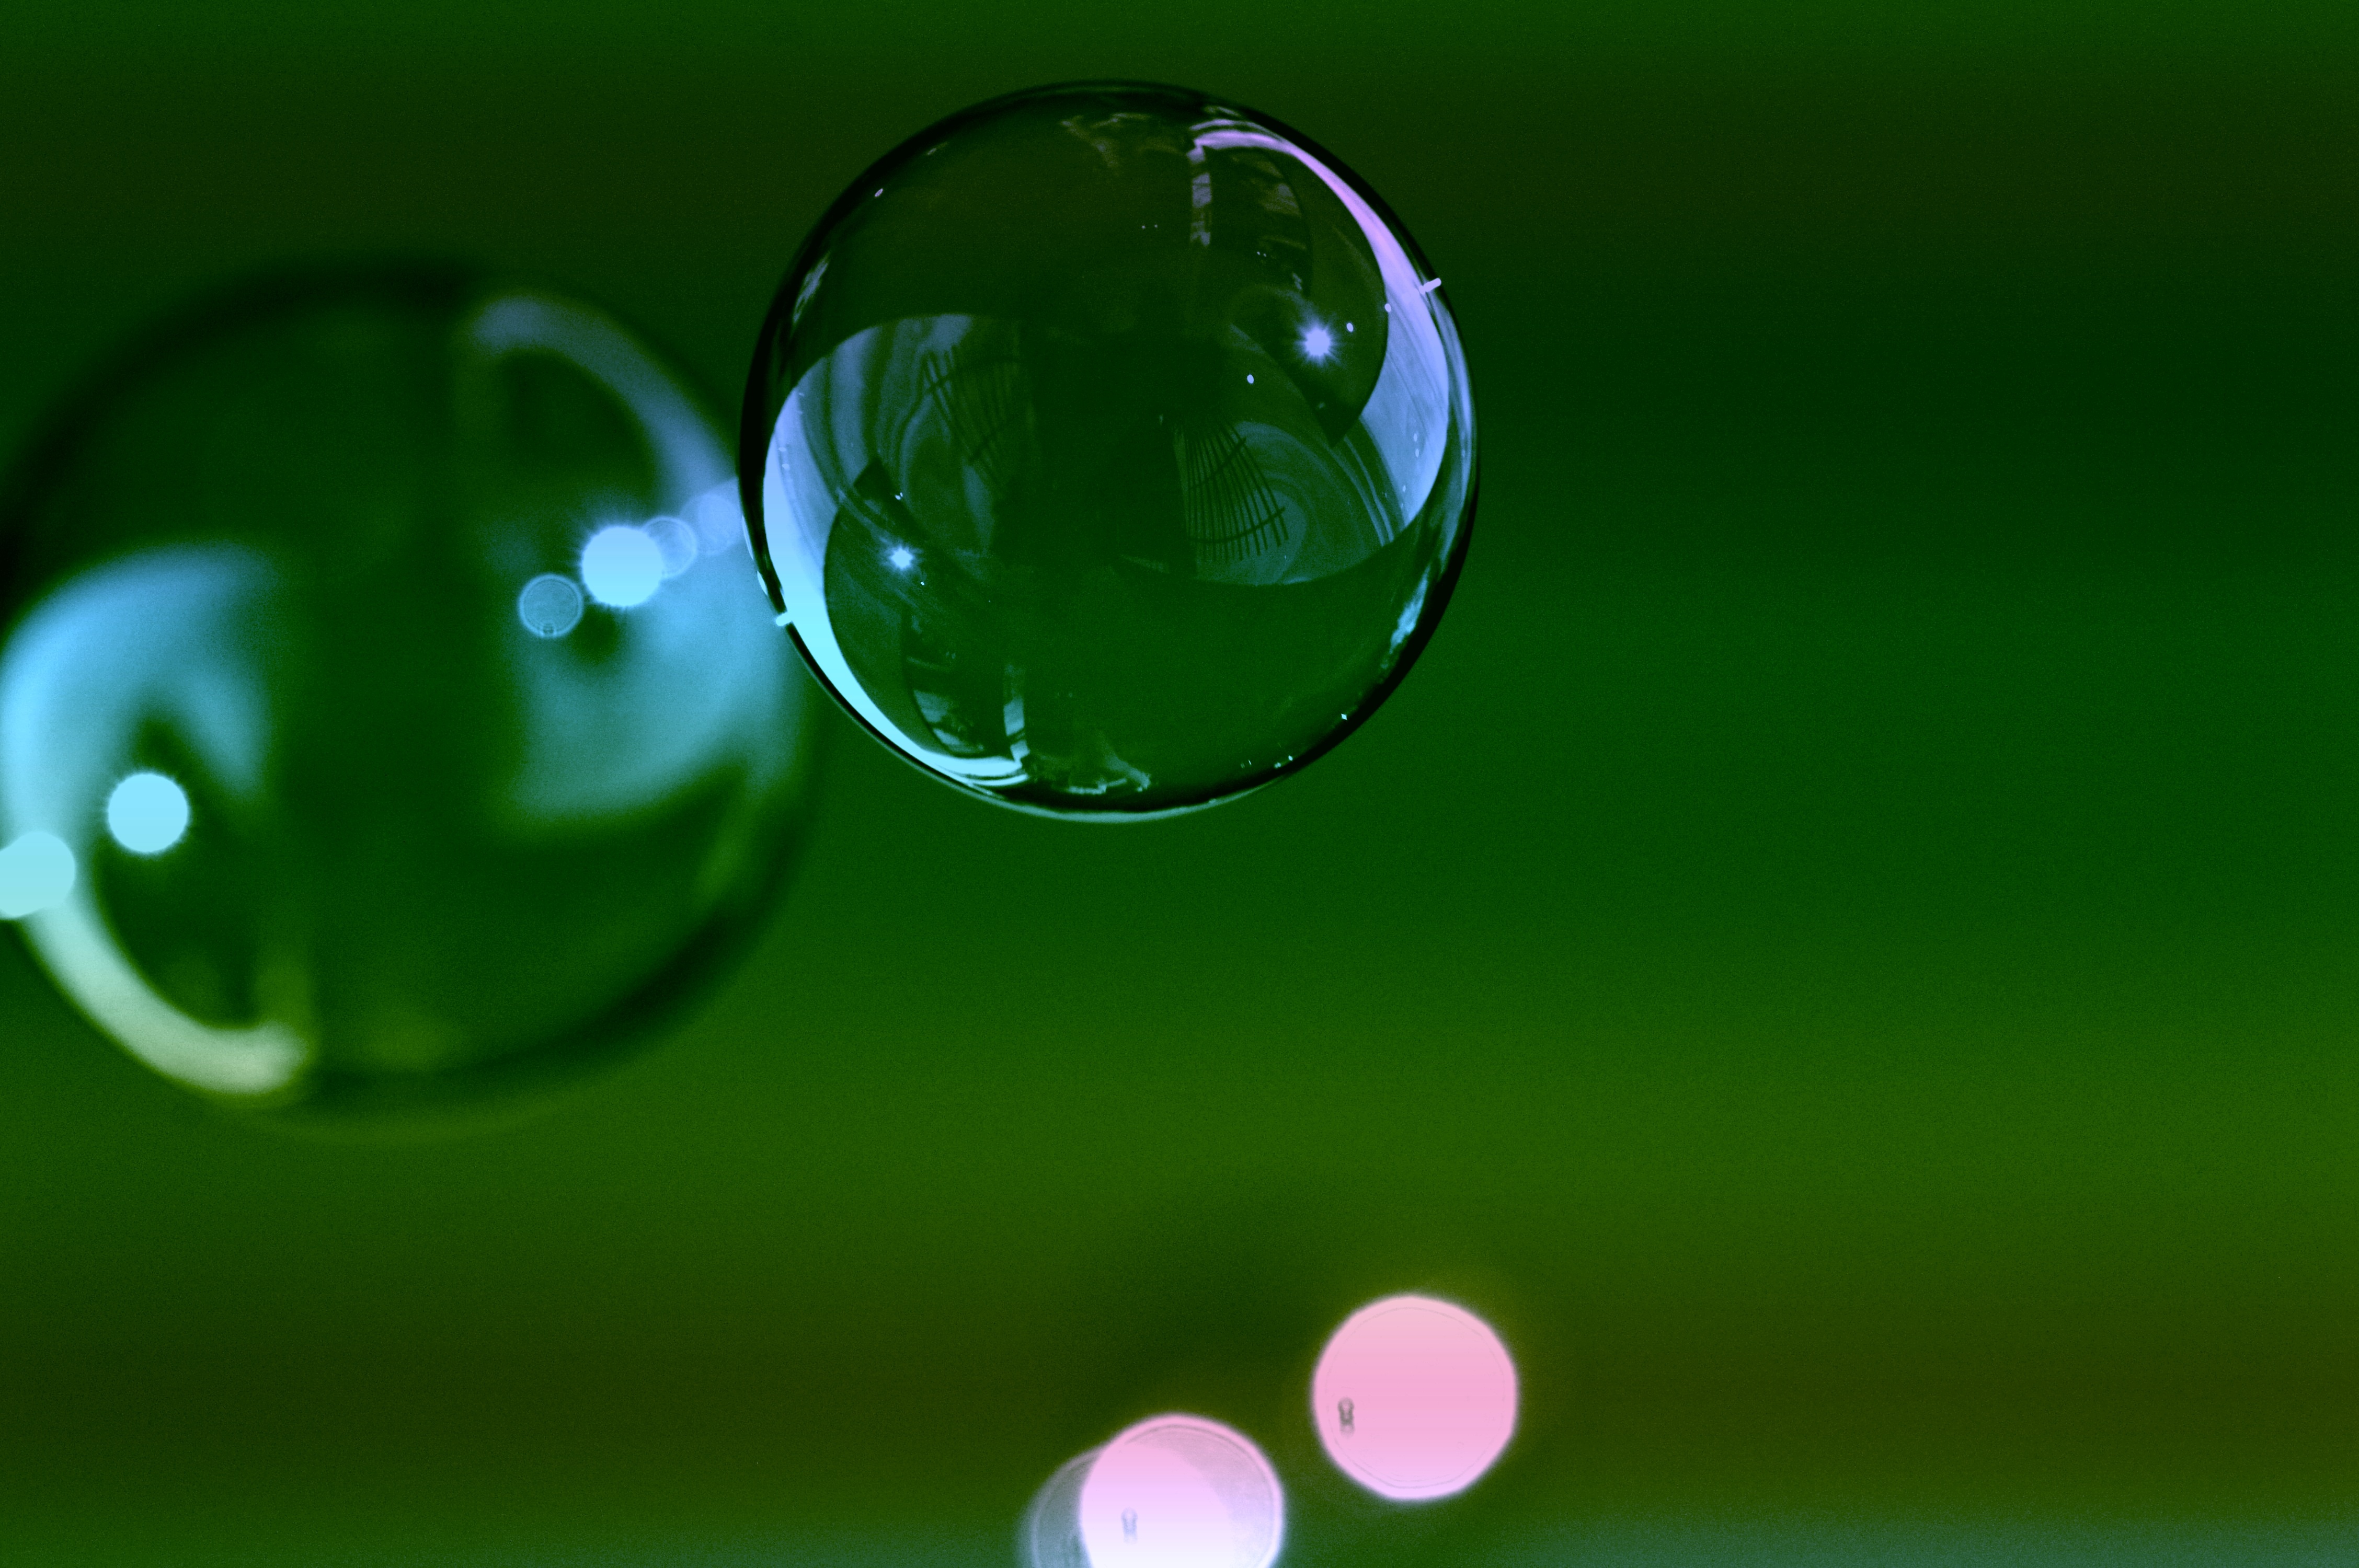
water, grass, drop, dew, leaf, flower, glass, green, reflection, float, colorful, circle, close up, ball, balls, mirroring, moisture, macro photography, soap bubbles, make soap bubbles, soapy water, computer wallpaper, liquid bubble